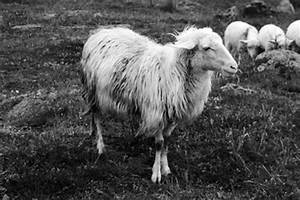
Label: sheep